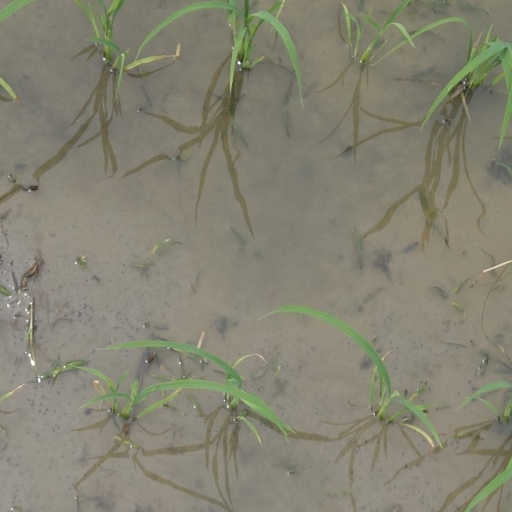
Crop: rice